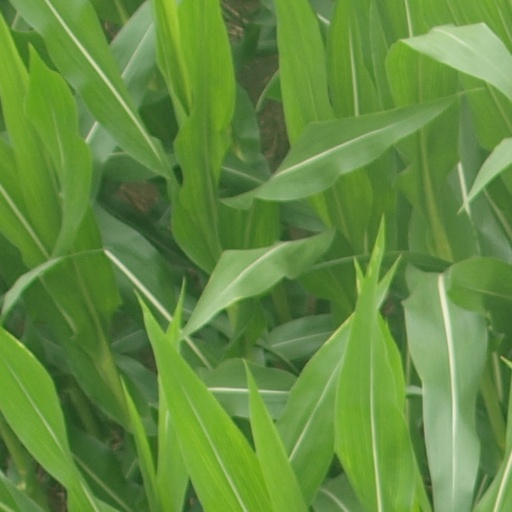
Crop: maize; corn